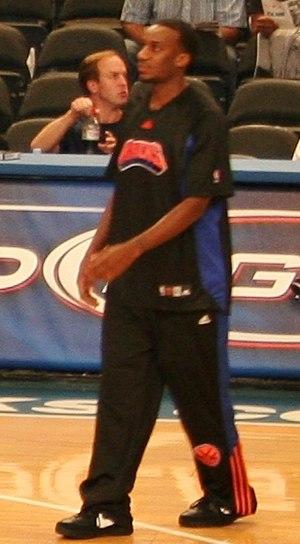
Walker Dwayne Russell, Jr., né le 6 octobre 1982 à Pontiac, est un joueur de basket-ball américain.